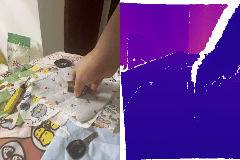
Label: banana